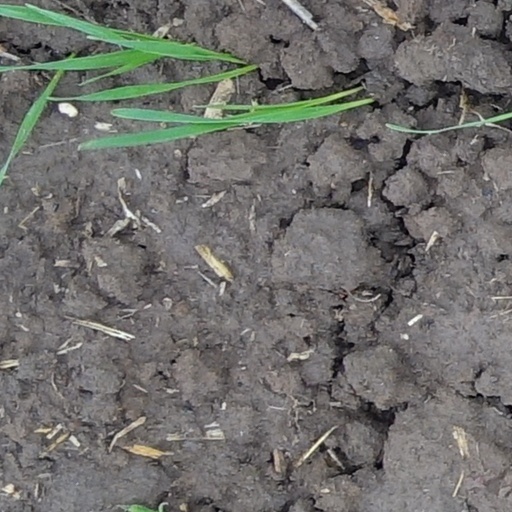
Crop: wheat